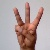
The image shows a hand gesture representing the letter 'W' in Indian Sign Language.